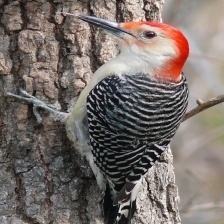
Species: RED HEADED WOODPECKER
Scientific name: MELANERPES ERYTHROCEPHALUS